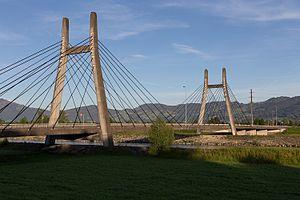
Cette liste contient les ponts présents sur le Rhin et ses bras. Elle est donnée par province néerlandaise, land allemand, département français, canton suisse, land autrichien ou pays depuis l'aval du fleuve vers son amont et précise pour chacun le nom des communes reliées, en commençant par celle située sur la rive gauche.